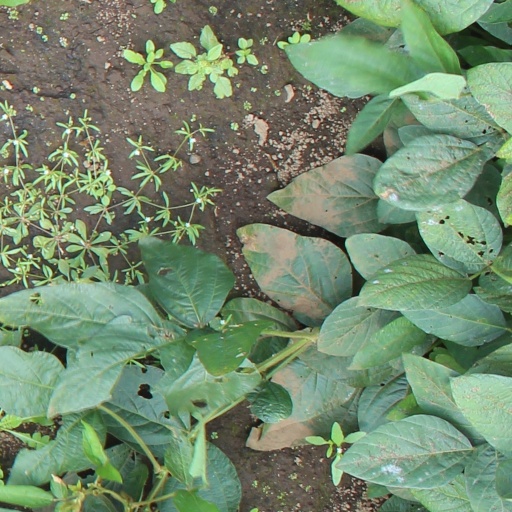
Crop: soybean